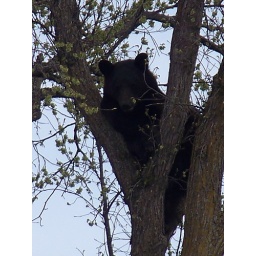
bear in a tree not the cat bear